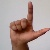
The image shows a hand gesture representing the letter 'L' in Indian Sign Language.